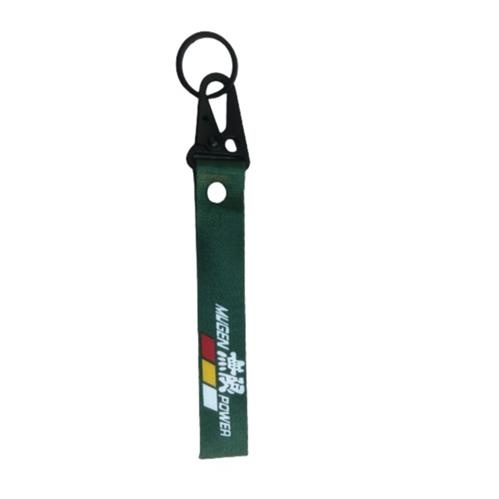
Fashion Tow Strap (Mugen Power Green)
Brand: Electro Gadgets
Fashion Tow Strap (Mugen Power Green)
Category: Home & Garden > Lawn & Garden > Outdoor Power Equipment Accessories > Pressure Washer Accessories > Straps